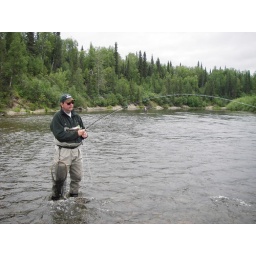
These waters run by our lodge which we access by river boat